Thomas Johnes

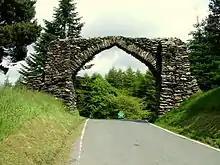
The Arch built in 1810

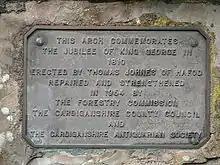
The plaque on the Arch

Johnes helped to established the Society for the Encouragement of Agriculture and Industry in the County of Cardiganshire as a way to encourage growth in the surrounding area and to promote modern farming techniques to his tenants. He became very frustrated by their refusal to use equipment as basic as a horse and plough, instead preferring pick and shovel. Farming families from Scotland were brought down into Wales to demonstrate productive techniques, but still the local tenants refused to take example.